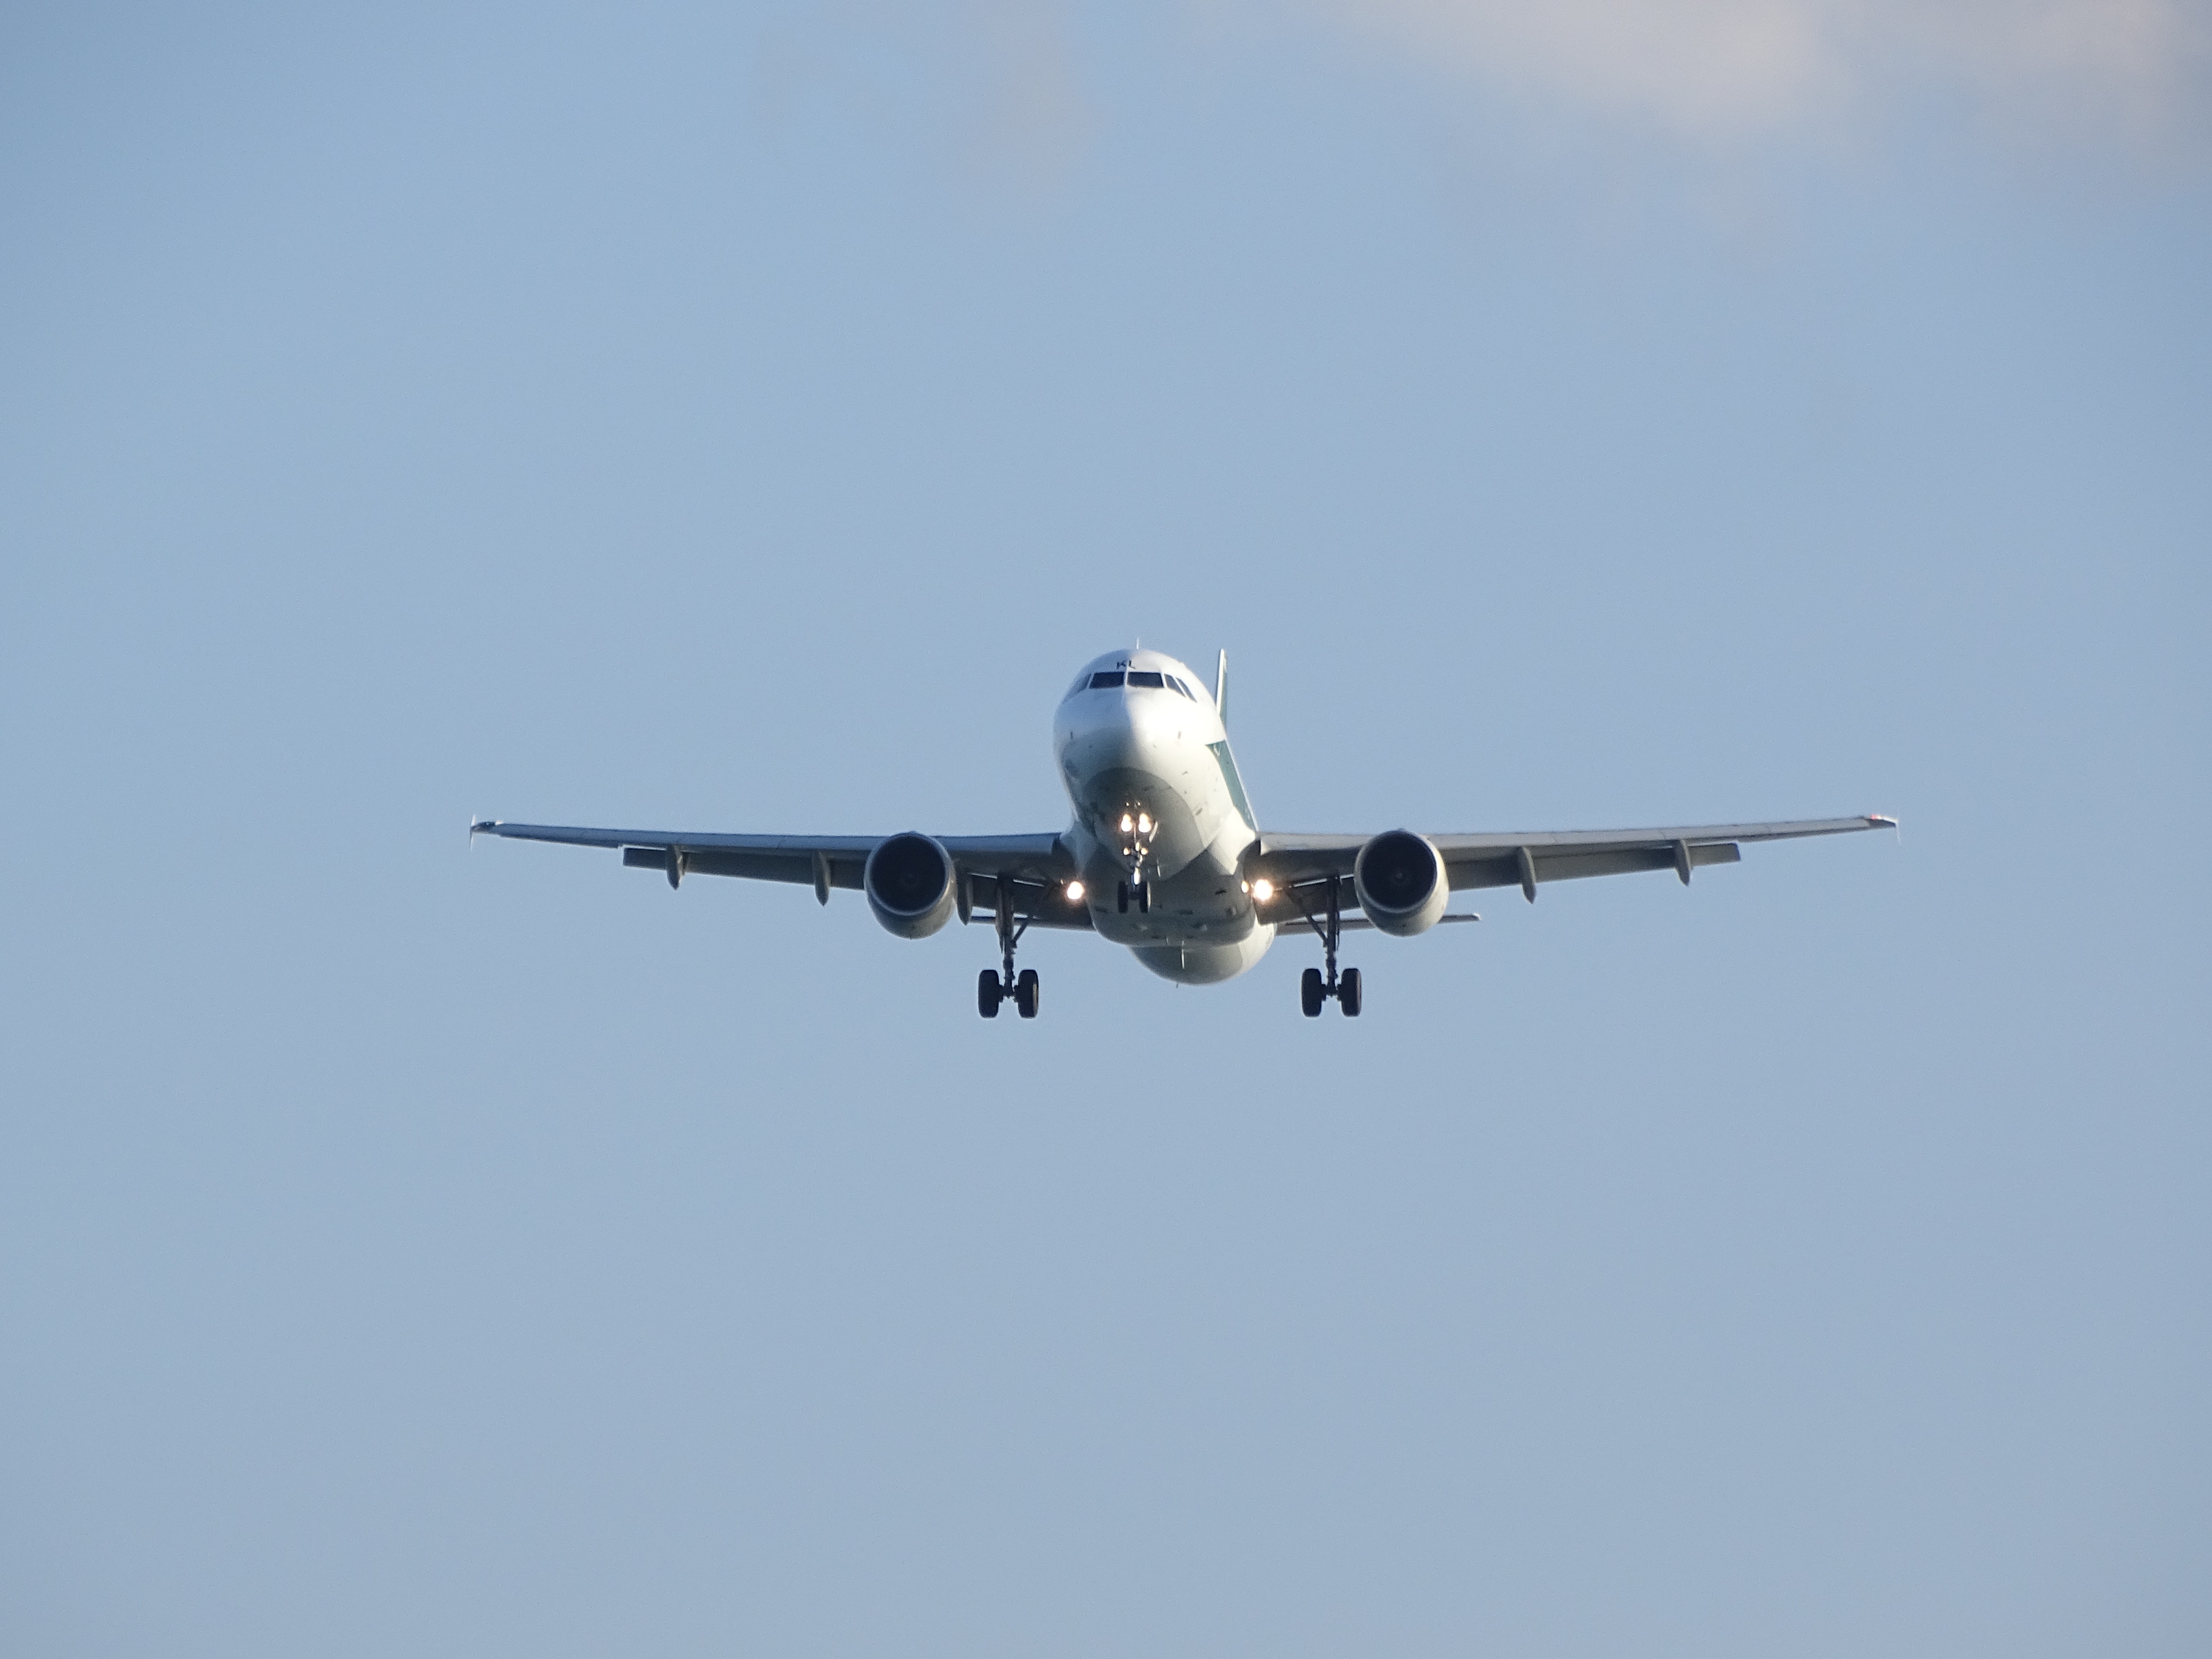
wing, airplane, aircraft, transport, vehicle, airline, aviation, flight, airliner, airbus, landing, boeing, takeoff, air force, jet aircraft, airbus a330, boeing 777, boeing 747, boeing 767, air travel, atmosphere of earth, wide body aircraft